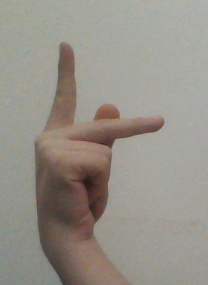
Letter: dha